Starvation (crime)

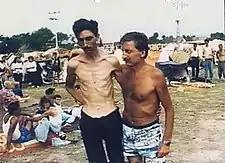
Emaciated man at Trnopolje camp in Bosnia. In 1992, the United Nations Security Council condemned "the deliberate impeding of the delivery of food and medical supplies to the civilian population of the Republic of Bosnia and Herzegovina" and called for the prosecution of those responsible.

During starvation events, most deaths occur to young children and the elderly, as well as pregnant and lactating mothers. Survivors can face lifelong health impairments.